David J. Brewer

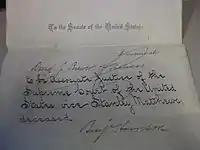
Piece of paper reading "To the Senate of the United States: I nominate David J. Brewer of Kansas to be Associate Justice of the Supreme Court of the United States, vice Stanley Matthews, deceased." and signed by Benjamin Harrison

Justice Stanley Matthews's death in March 1889 created a vacancy on the U.S. Supreme Court for President Benjamin Harrison to fill. It took Harrison nearly nine months to select a nominee, during which time he considered forty candidates. Politicians from Matthews's home state of Ohio, including Governor Joseph Foraker, urged him to appoint the prominent Cincinnati attorney Thomas McDougall; after McDougall declined to be considered, Foraker lent his support to William Howard Taft, who was then a municipal judge in Cincinnati. Other candidates suggested to Harrison included the Detroit attorney Alfred Russell, whom Vice President Levi P. Morton endorsed, and McCrary, who was favored by many Midwestern politicians and jurists. Harrison eventually narrowed the field to two candidates, both of whom were conservative Republicans from the Midwest: Brewer—who had the vigorous support of Senator Preston B. Plumb of Kansas and Chief Justice Albert H. Horton of the Kansas Supreme Court—and Henry Billings Brown, a federal judge from Michigan who was endorsed by several of that state's prominent political figures. During the selection process, a letter came to Harrison's attention in which Brewer suggested that Brown—his friend and former classmate at Yale—should be appointed instead of him. Harrison was reputedly so impressed by Brewer's unselfishness that he decided to nominate him to the Court.